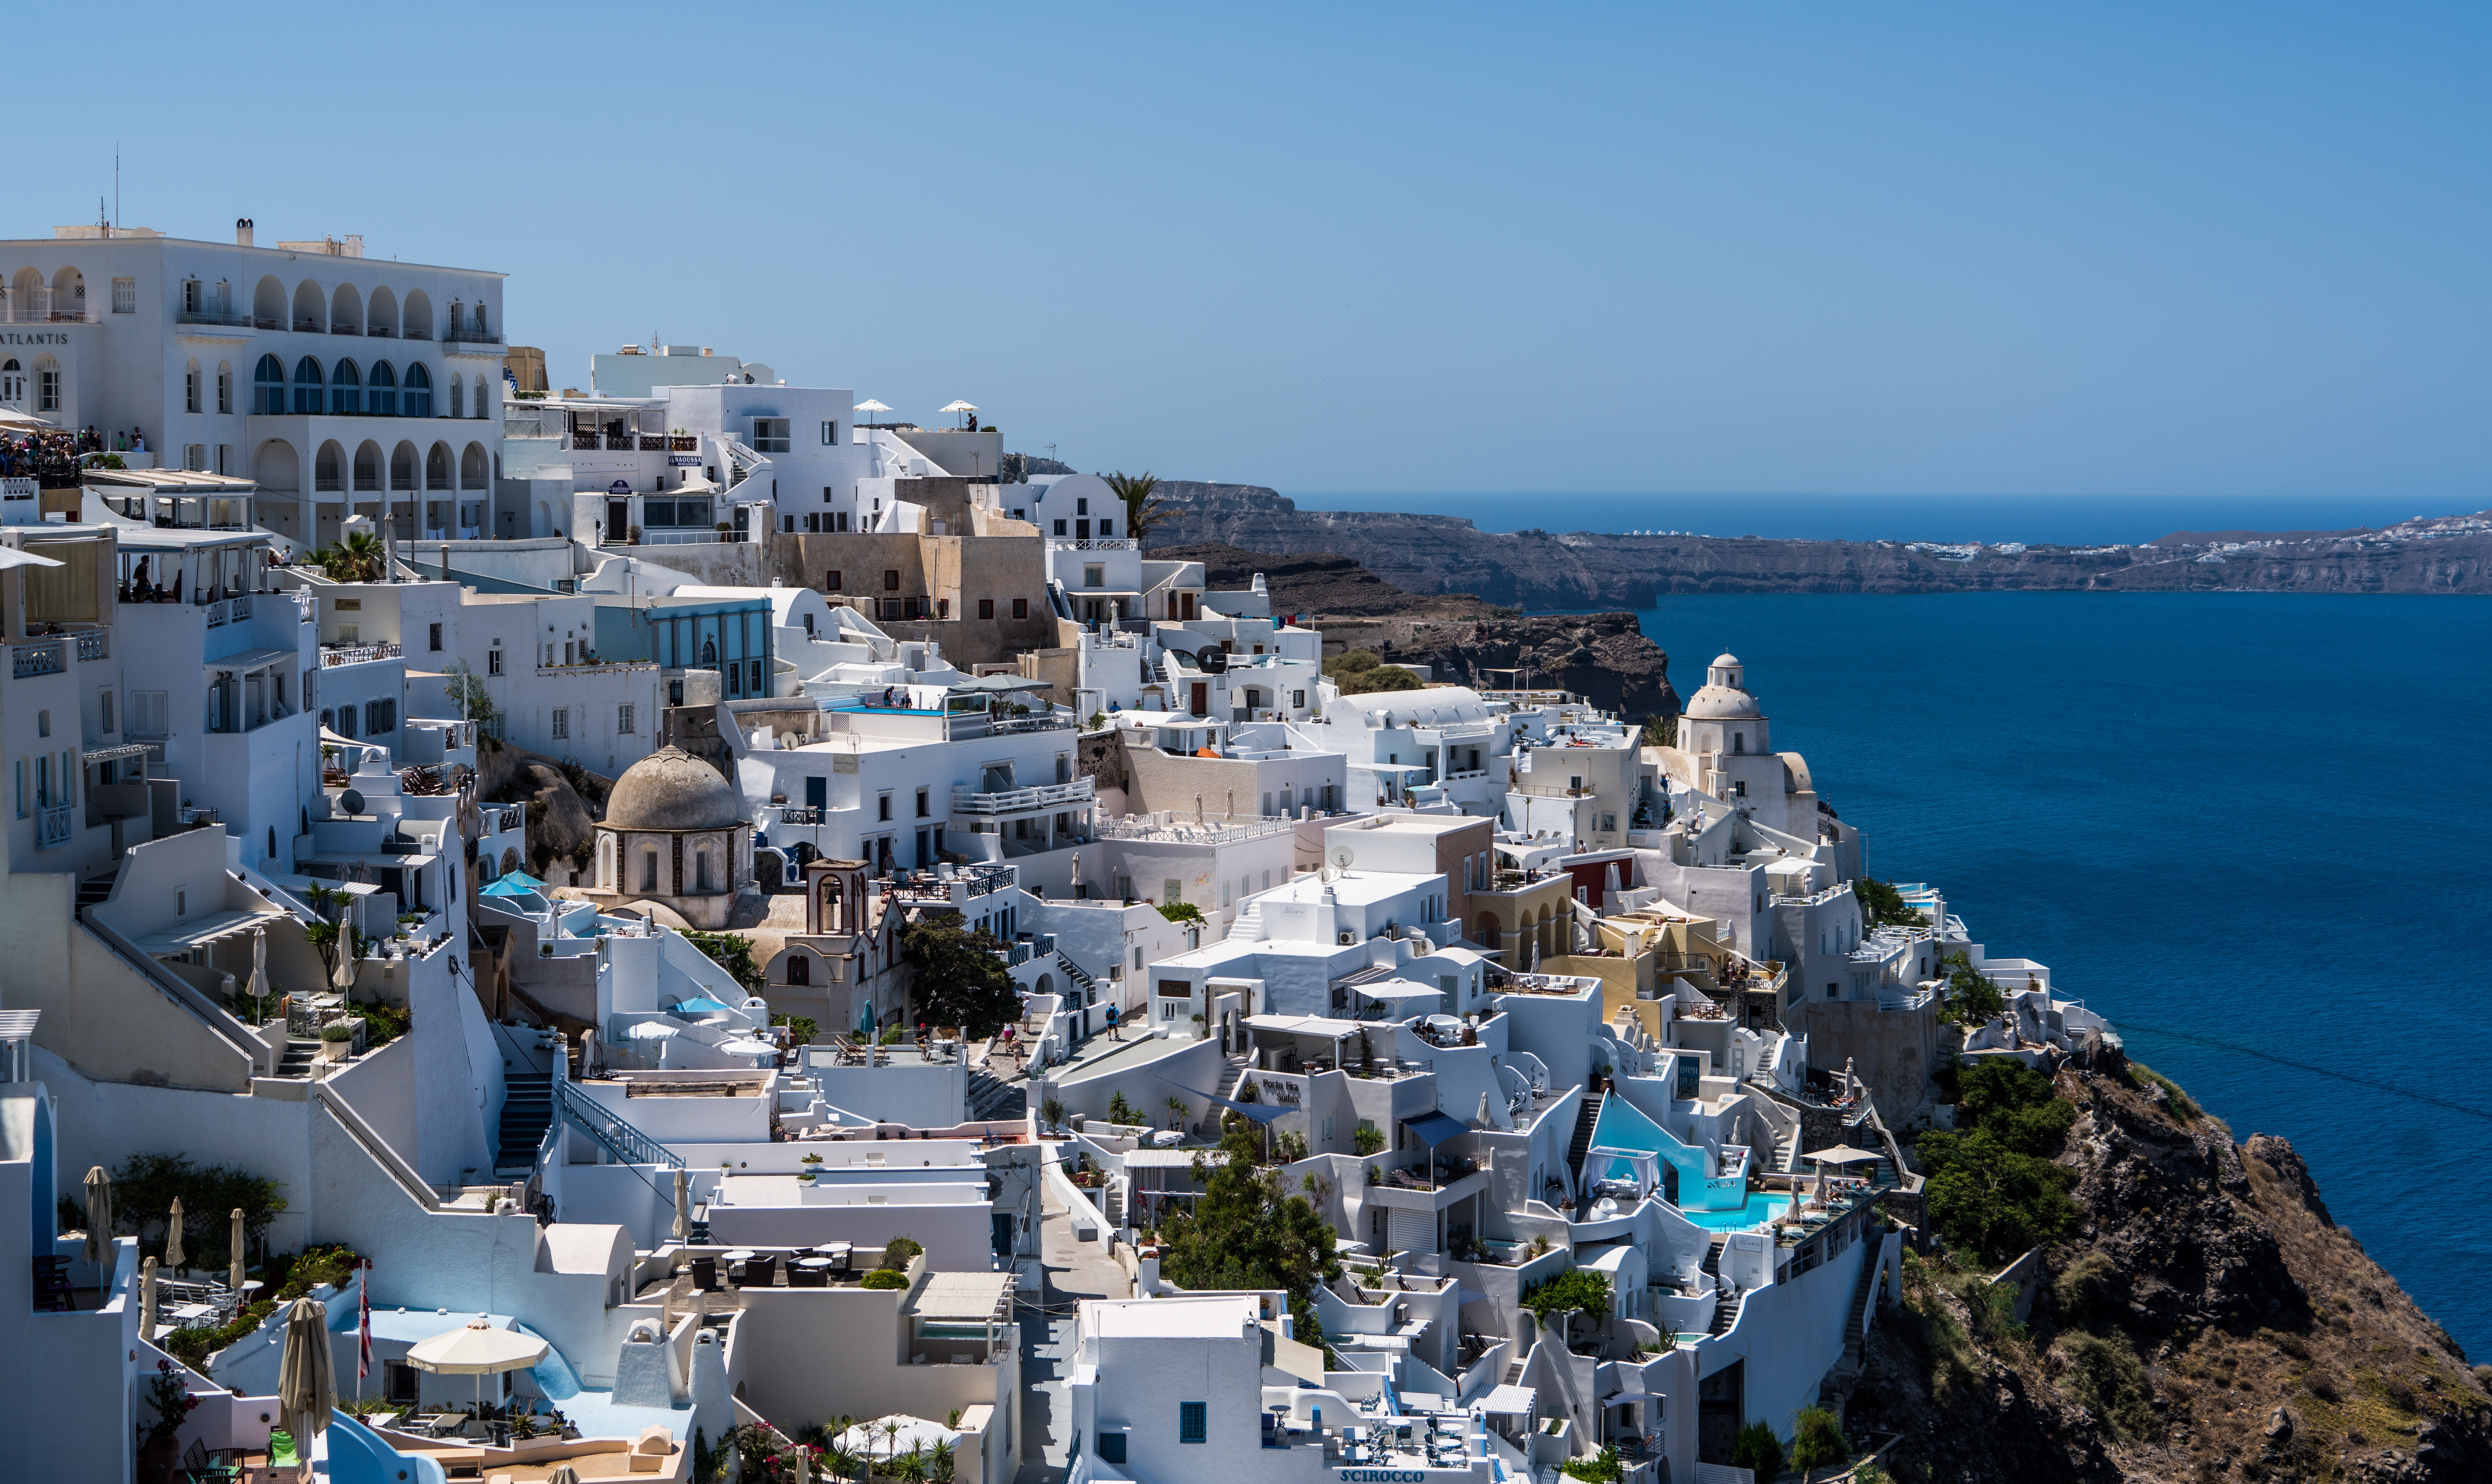
beach, sea, coast, water, ocean, dock, architecture, town, city, cityscape, vacation, cliff, seaside, mediterranean, bay, harbor, marina, seashore, outdoors, santorini, greece, cape, aerial photography, residential area